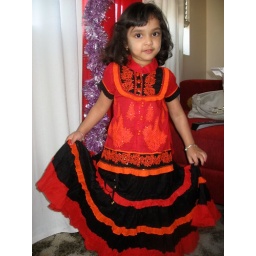
anuva in her black dress